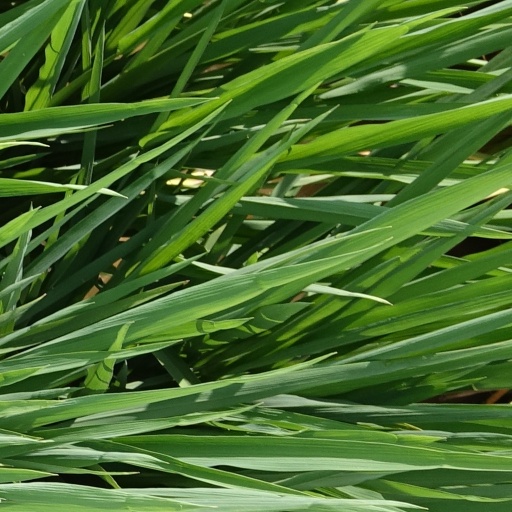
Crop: rice